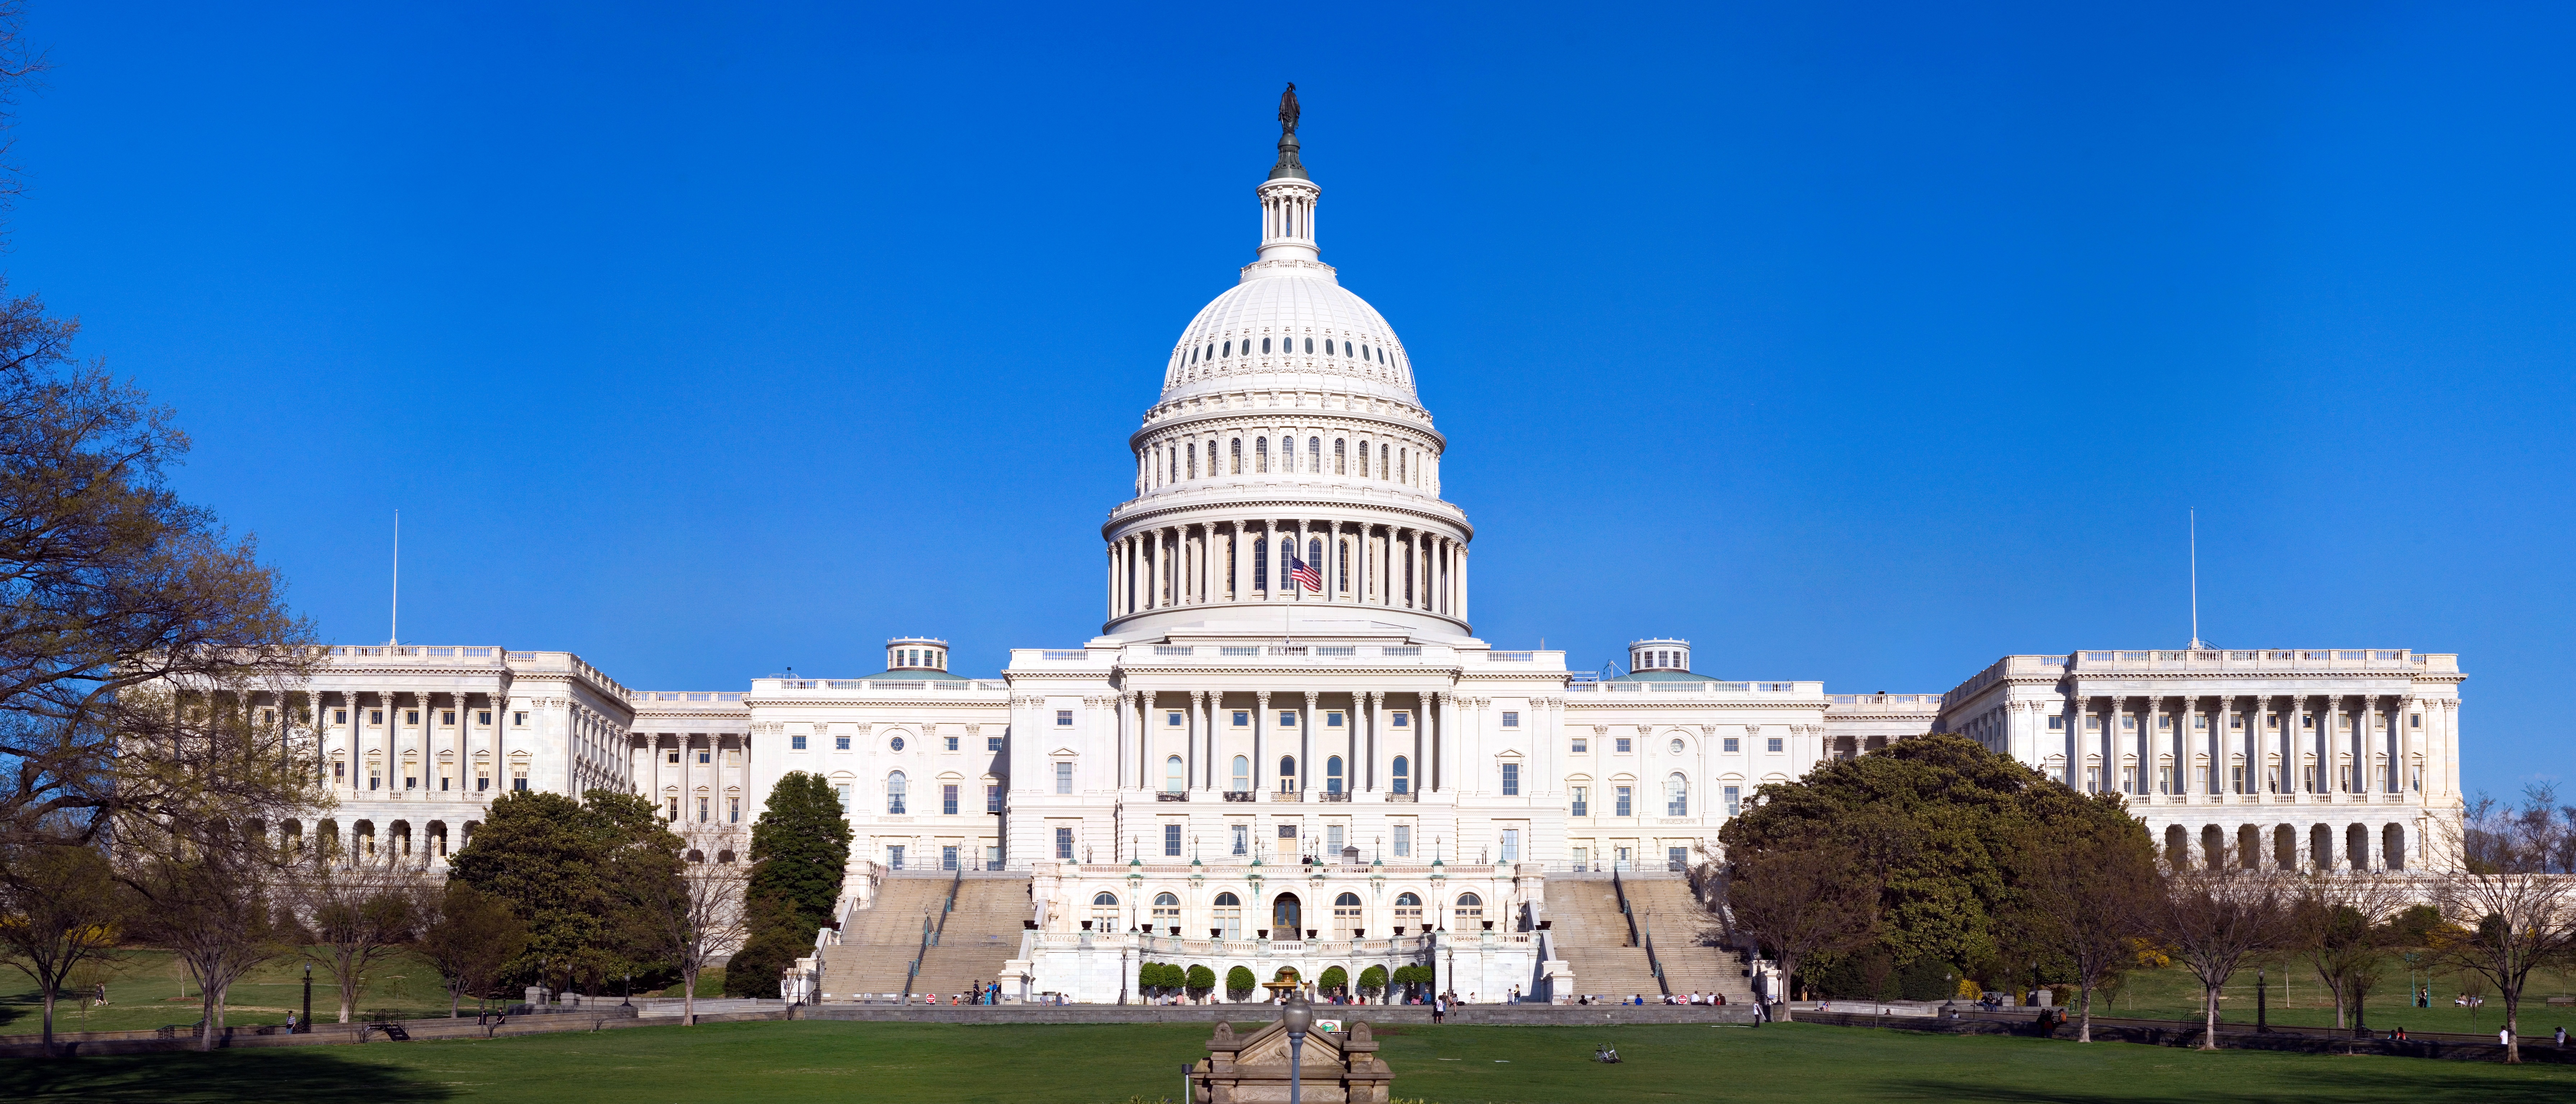
architecture, building, chateau, palace, plaza, usa, landmark, cathedral, capitol building, government, congress, washington dc, historic site, legislative branch